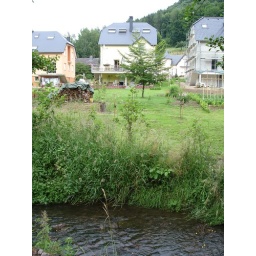
Small stream and house in the back ground